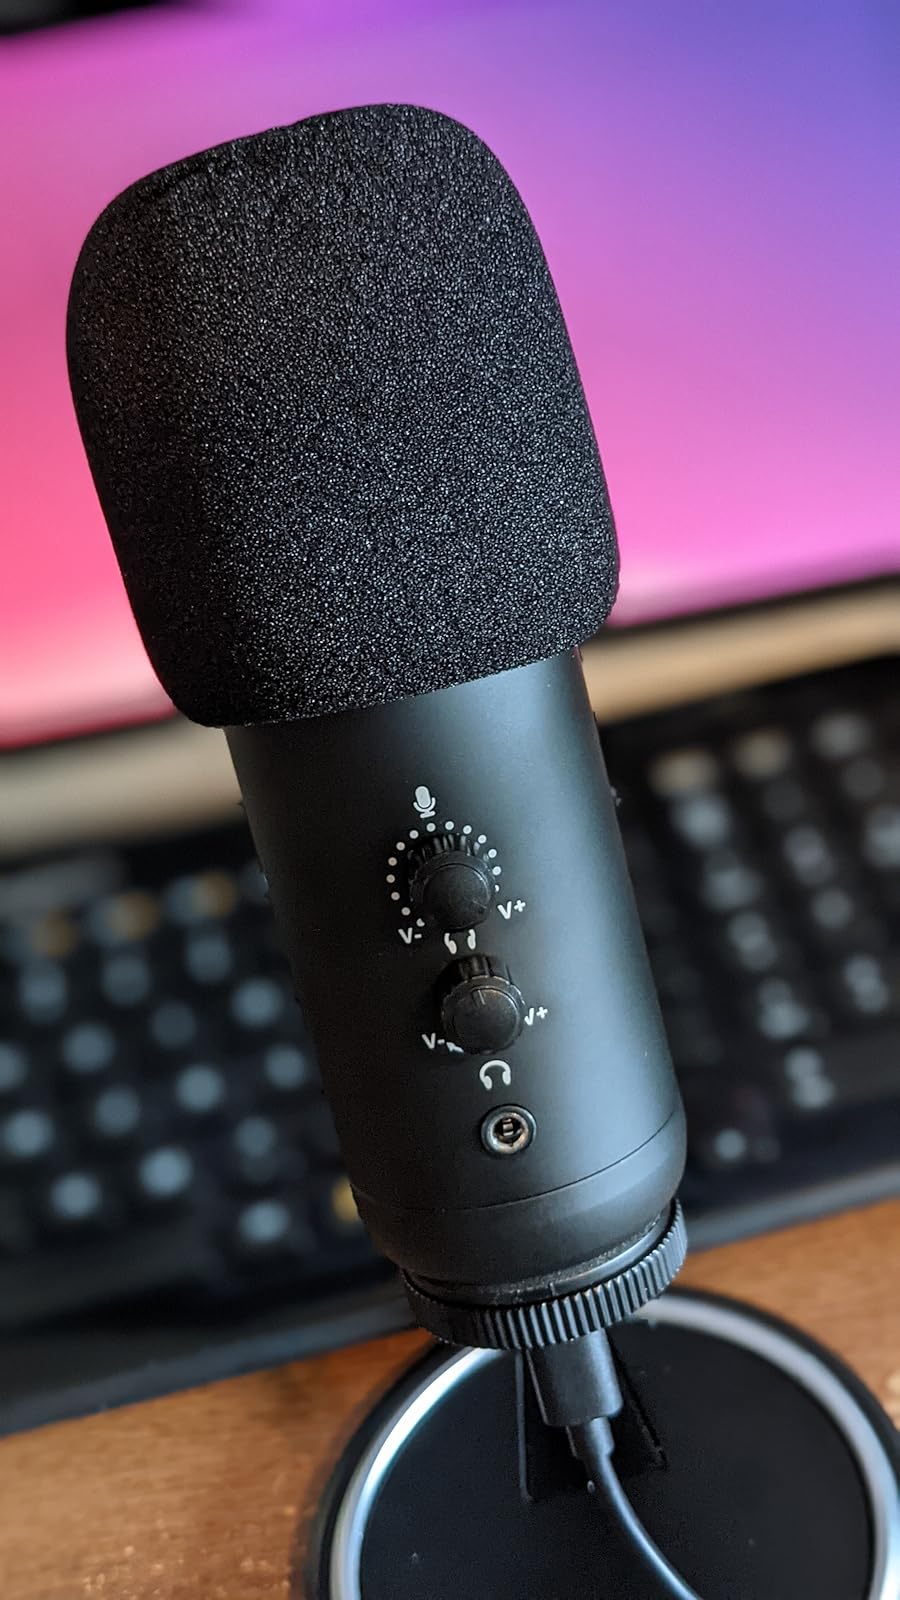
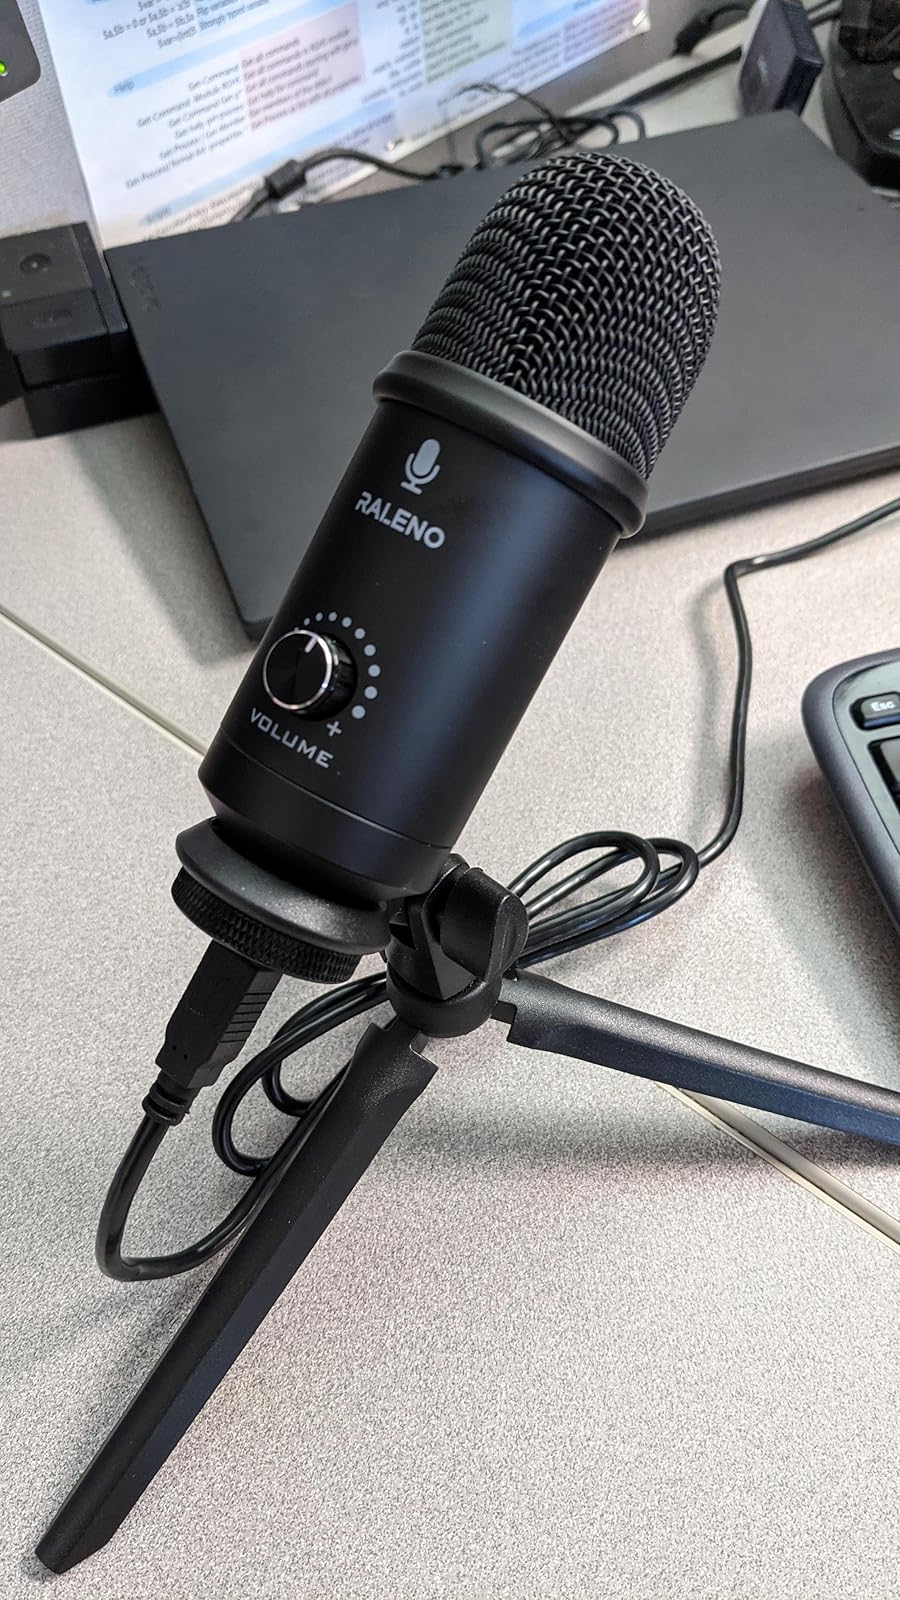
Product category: microphone
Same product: no